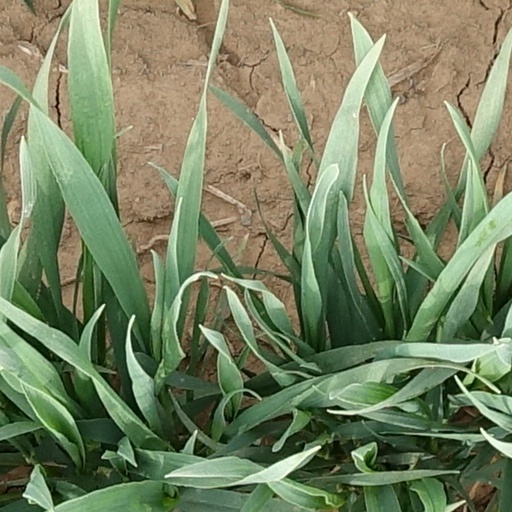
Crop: wheat